Buffalo and South Western Railroad

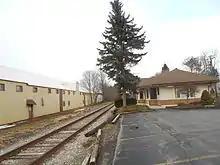
The second station constructed at Hamburg in 1922, as seen in December 2014

The Buffalo and Jamestown Railroad was incorporated on March 23, 1872, to build a line between Buffalo and Jamestown. The road was opened in sections and was completed in July 1875. The line was never financially successful and Buffalo and Jamestown Railroad was sold on December 12, 1877, to the Buffalo and South Western Railroad.